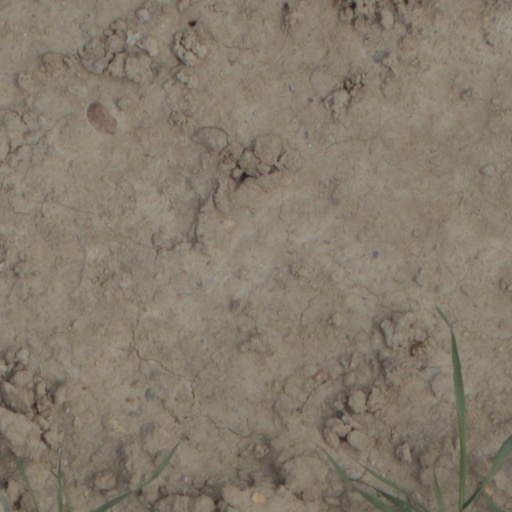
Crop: wheat